Senjeh District

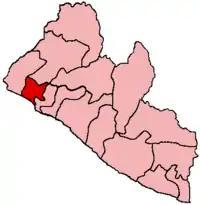
Location of Bomi County in Liberia

Senjeh District is one of four administrative districts of Bomi County, Liberia. As of 2008 the population was 29,325.